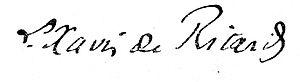
Signature Louis-Xavier de Ricard
Louis-Xavier de Ricard est un poète, écrivain et journaliste français. Il fut éditeur de La Revue du progrès, dans laquelle fut publié le premier poème de Verlaine en 1863, codirecteur de publication, avec Catulle Mendès, du premier recueil de poésie Le Parnasse contemporain, en 1866, associé à la Commune de Paris, associé au Félibrige.